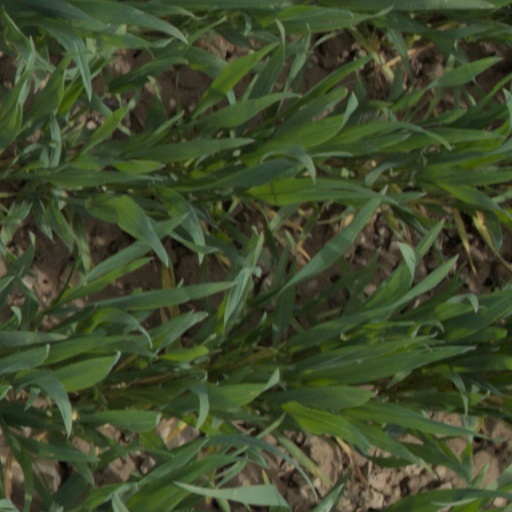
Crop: wheat